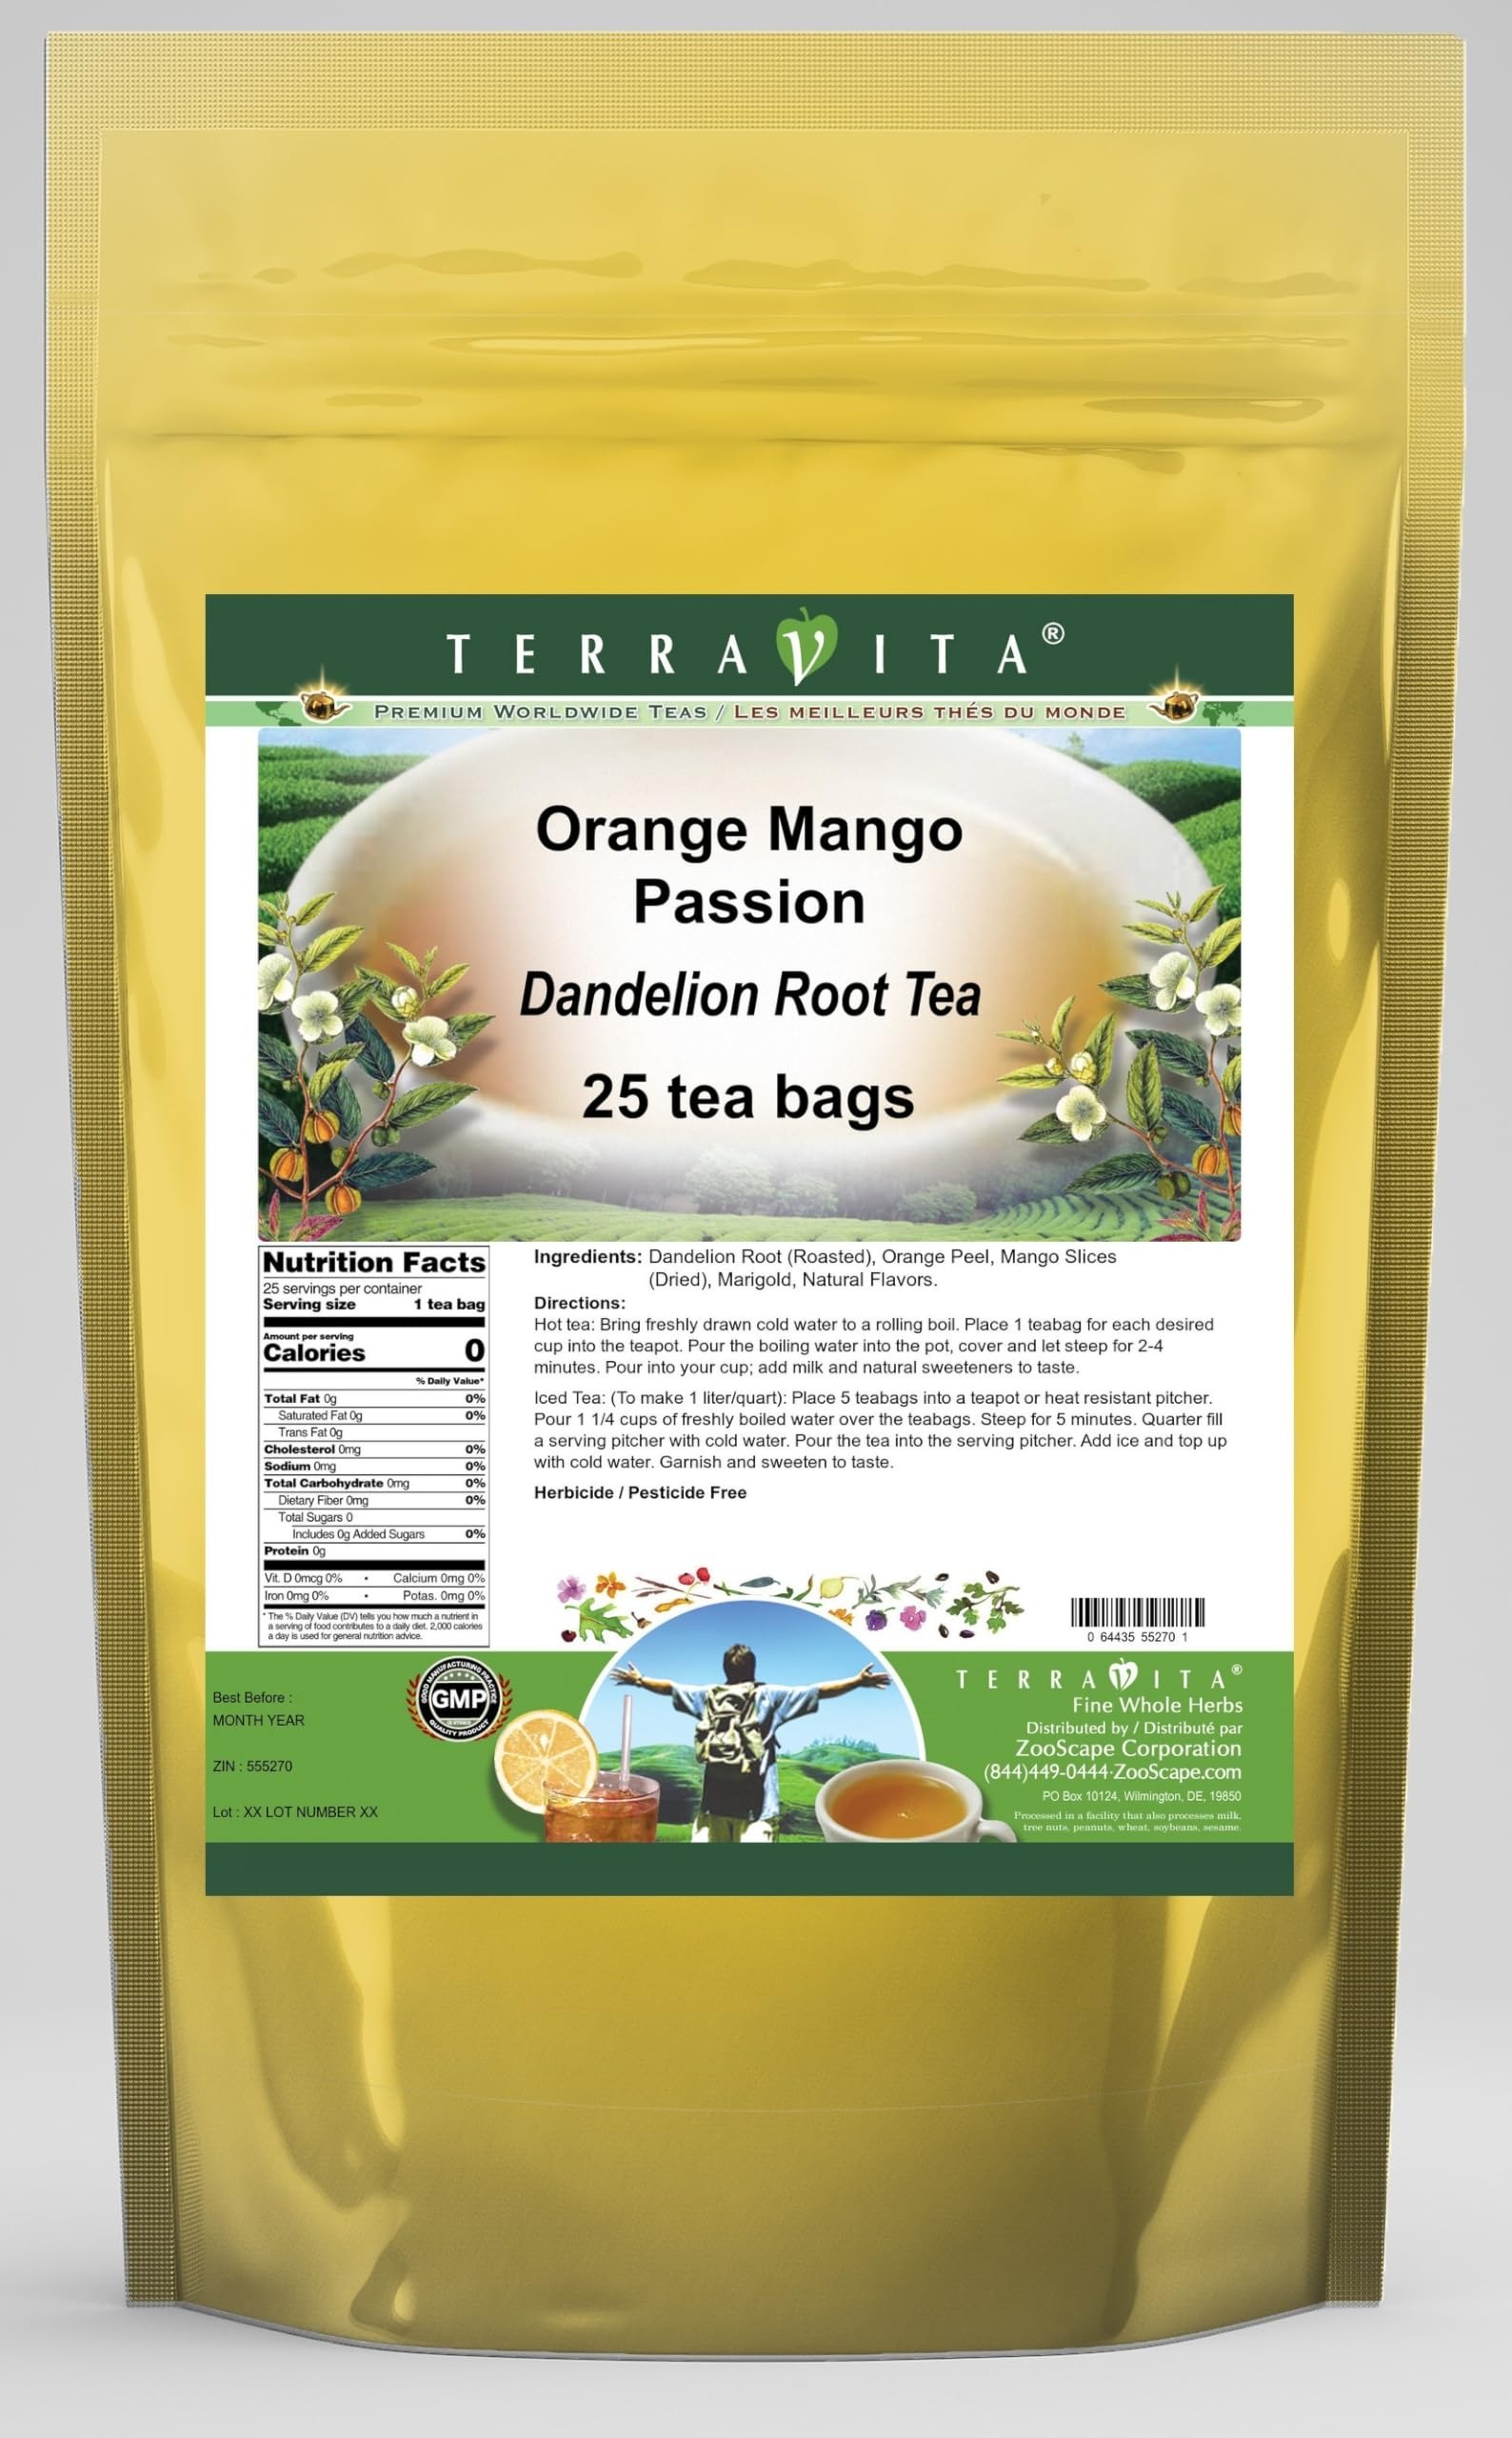
Item Name: Orange Mango Passion Dandelion Root Tea (25 tea bags, ZIN: 555270) - 2 Pack
Bullet Point 1: Our Orange Mango Passion Dandelion Root tea is a delicious naturally flavored Dandelion Root coffee substitute with Orange Peel, Mango Slices and Marigold that you will enjoy relaxing with anytime! The natural and caffeine-free Orange Mango Passion taste is delicious! - Ingredients: Dandelion Root, Orange Peel, Mango Slices, Marigold and Natural Orange Mango Passion Flavor.
Bullet Point 2: No fillers.
Bullet Point 3: Manufacturer: TerraVita
Bullet Point 4: Size: 25 tea bags
Bullet Point 5: Dandelion Root Tea Bags - Packed in a convenient upright pouch!
Product Description: Our Orange Mango Passion Dandelion Root tea is a delicious naturally flavored Dandelion Root coffee substitute with Orange Peel, Mango Slices and Marigold that you will enjoy relaxing with anytime! The natural and caffeine-free Orange Mango Passion taste is delicious! - Ingredients: Dandelion Root, Orange Peel, Mango Slices, Marigold and Natural Orange Mango Passion Flavor. - Hot tea brewing method: Bring freshly drawn cold water to a rolling boil. Place 1 teabag for each desired cup into the teapot. Pour the boiling water into the pot, cover and let steep for 2-4 minutes. Pour into your cup; add milk and natural sweeteners to taste. - Iced tea brewing method: (To make 1 liter/quart): Place 5 teabags into a teapot or heat resistant pitcher. Pour 1 1/4 cups of freshly boiled water over the teabags. Steep for 5 minutes. Quarter fill a serving pitcher with cold water. Pour the tea into the serving pitcher. Add ice and top up with cold water. Garnish and sweeten to taste. - TerraVita is an exclusive line of premium-quality, natural source products that use only the finest, purest and most potent ingredients found around the world. TerraVita is hallmarked by the highest possible standards of purity, potency, stability and freshness. All of our products are prepared with the highest elements of quality control, from raw materials through the entire manufacturing process, up to and including the moment that the bottles or bags are sealed for freshness and shipped out to you. Our highest possible standards are certified by independent laboratories and backed by our personal guarantee. - TerraVita exists to meet and ensure your family's health and wellness without the harmful effects of chemicals and health products. We strive to make all of our products affordable and reliable
Value: 50.0
Unit: Count

Price: 32.3